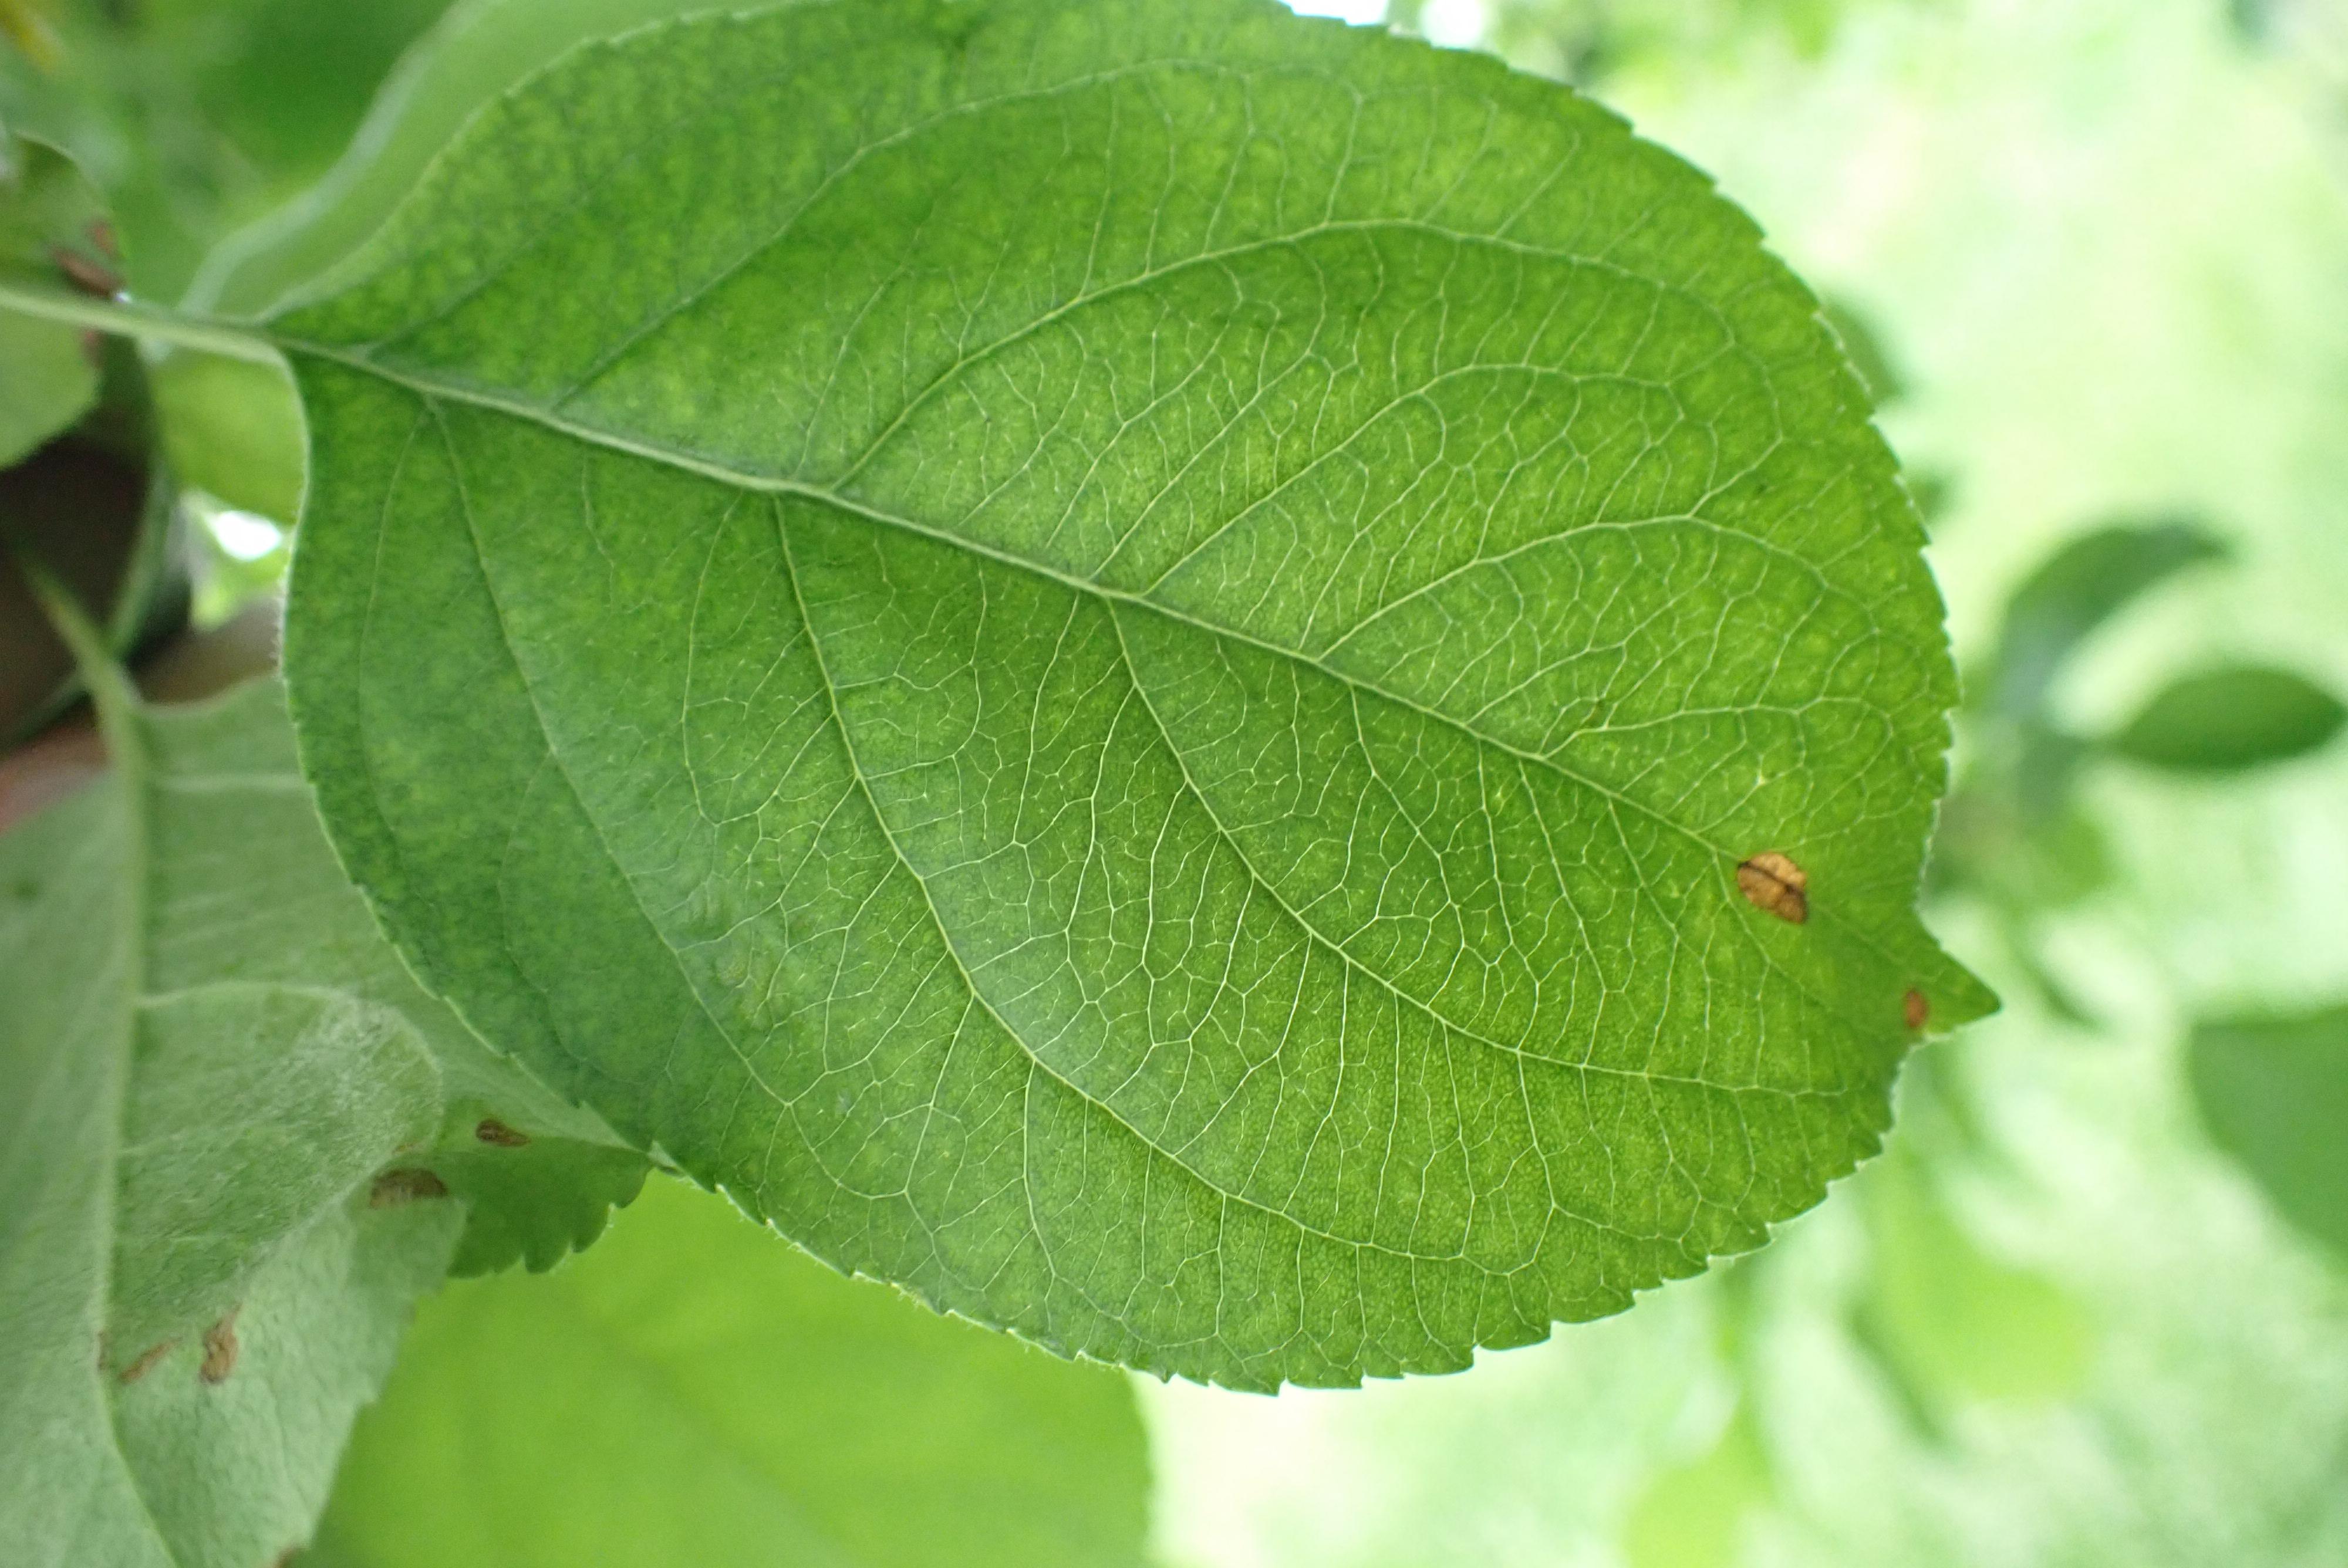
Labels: frog_eye_leaf_spot